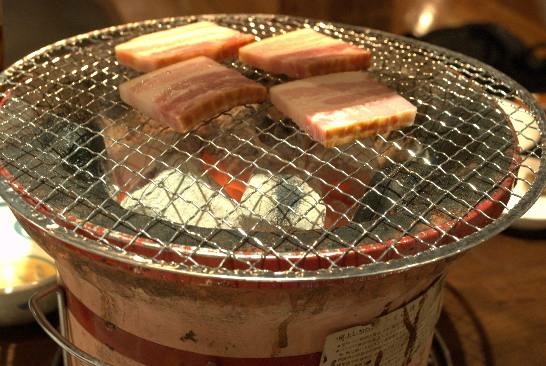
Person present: No